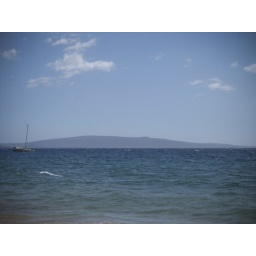
The beach right across the street from our condo in Kihei...great view, clear water, but super windy!